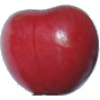
Label: Cherry 2